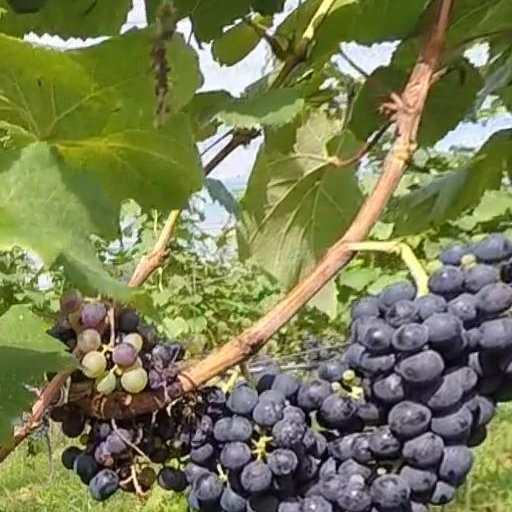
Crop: grape